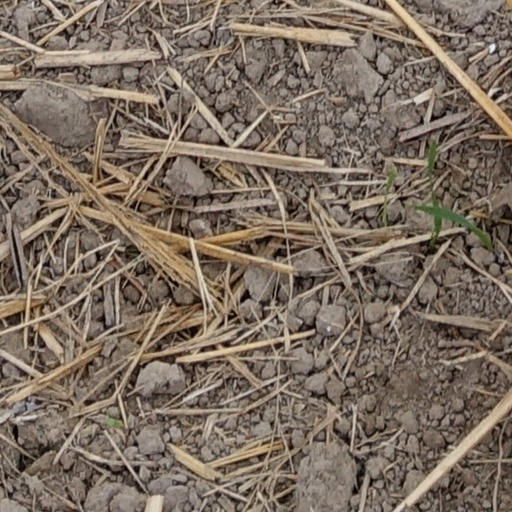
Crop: wheat